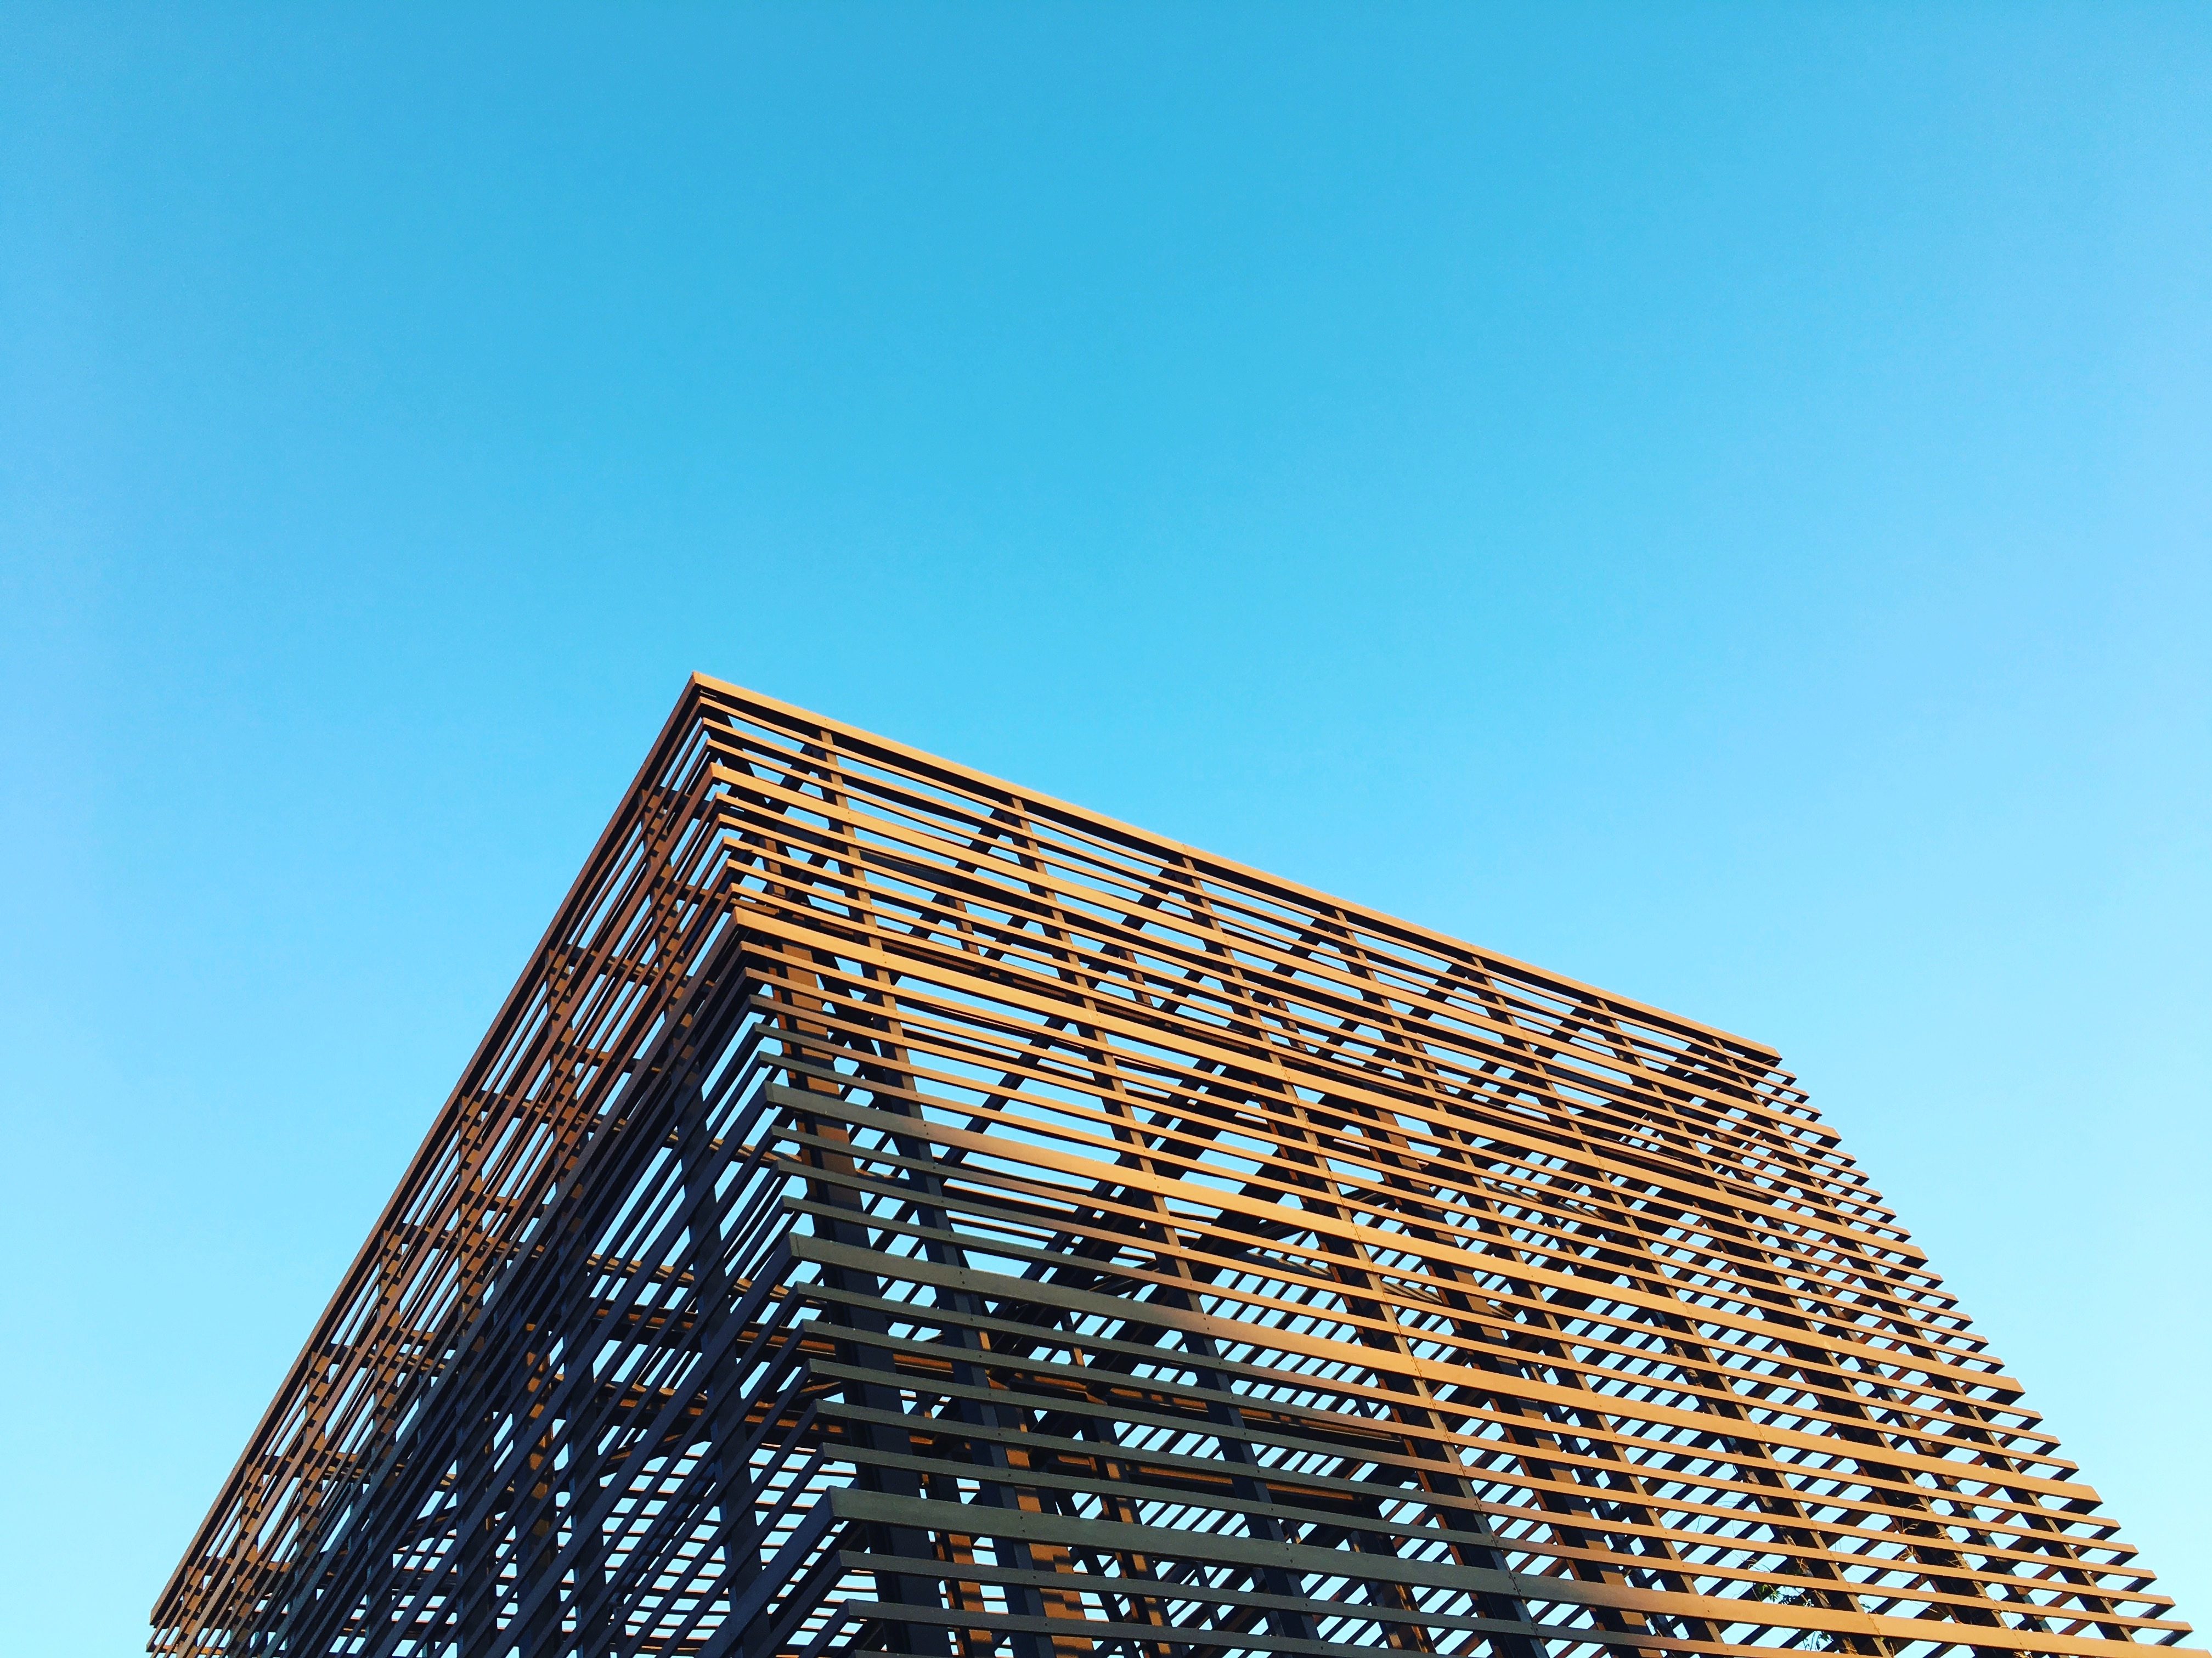
architecture, sky, skyscraper, line, reflection, tower, landmark, facade, blue, tower block, shape, urban area